Fredrik Gabriel Hedberg

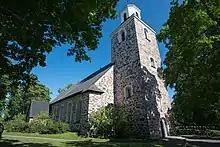
Kimito Church in Kimito

Fredrik Hedberg was born in Saloinen, now a part of Raahe in the North Ostrobothnia region of Western Finland. His father was a sheriff and both his grandfathers had been priests in Ostrobothnia. Hedberg earned a master's of philosophy and theology from the Royal Academy of Turku. He was ordained a Lutheran pastor in 1834 and became curate in Siuntio, then in Lohja. Dating from 1836, he had supported the Pietist revivalist movement led by Savonian farmer and lay preacher Paavo Ruotsalainen. Soon Hedberg became one of the leaders of this movement in southern Finland. The rationalist diocesan chapter begun to dislike Hedberg's activity because of his Pietism and he was transferred first to Paimio in 1838 and again in 1840 as prison chaplain in Oulu. In 1842 he became temporary curate in Replot and in 1843 parish pastor in Pöytyä. He started a short-lived and somewhat polemical publication, , in 1849, but its publishing was taken over by Anders Wiberg in 1851 and Per Palmqvist served as editor until it was discontinued at the end of the year. In 1853 he became vicar in Kaarina and in 1862 vicar at Kimito Church in Kimito.